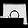
Label: Bag